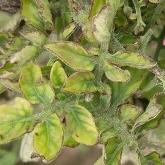
Crop: Tomato
Condition: virosis-d